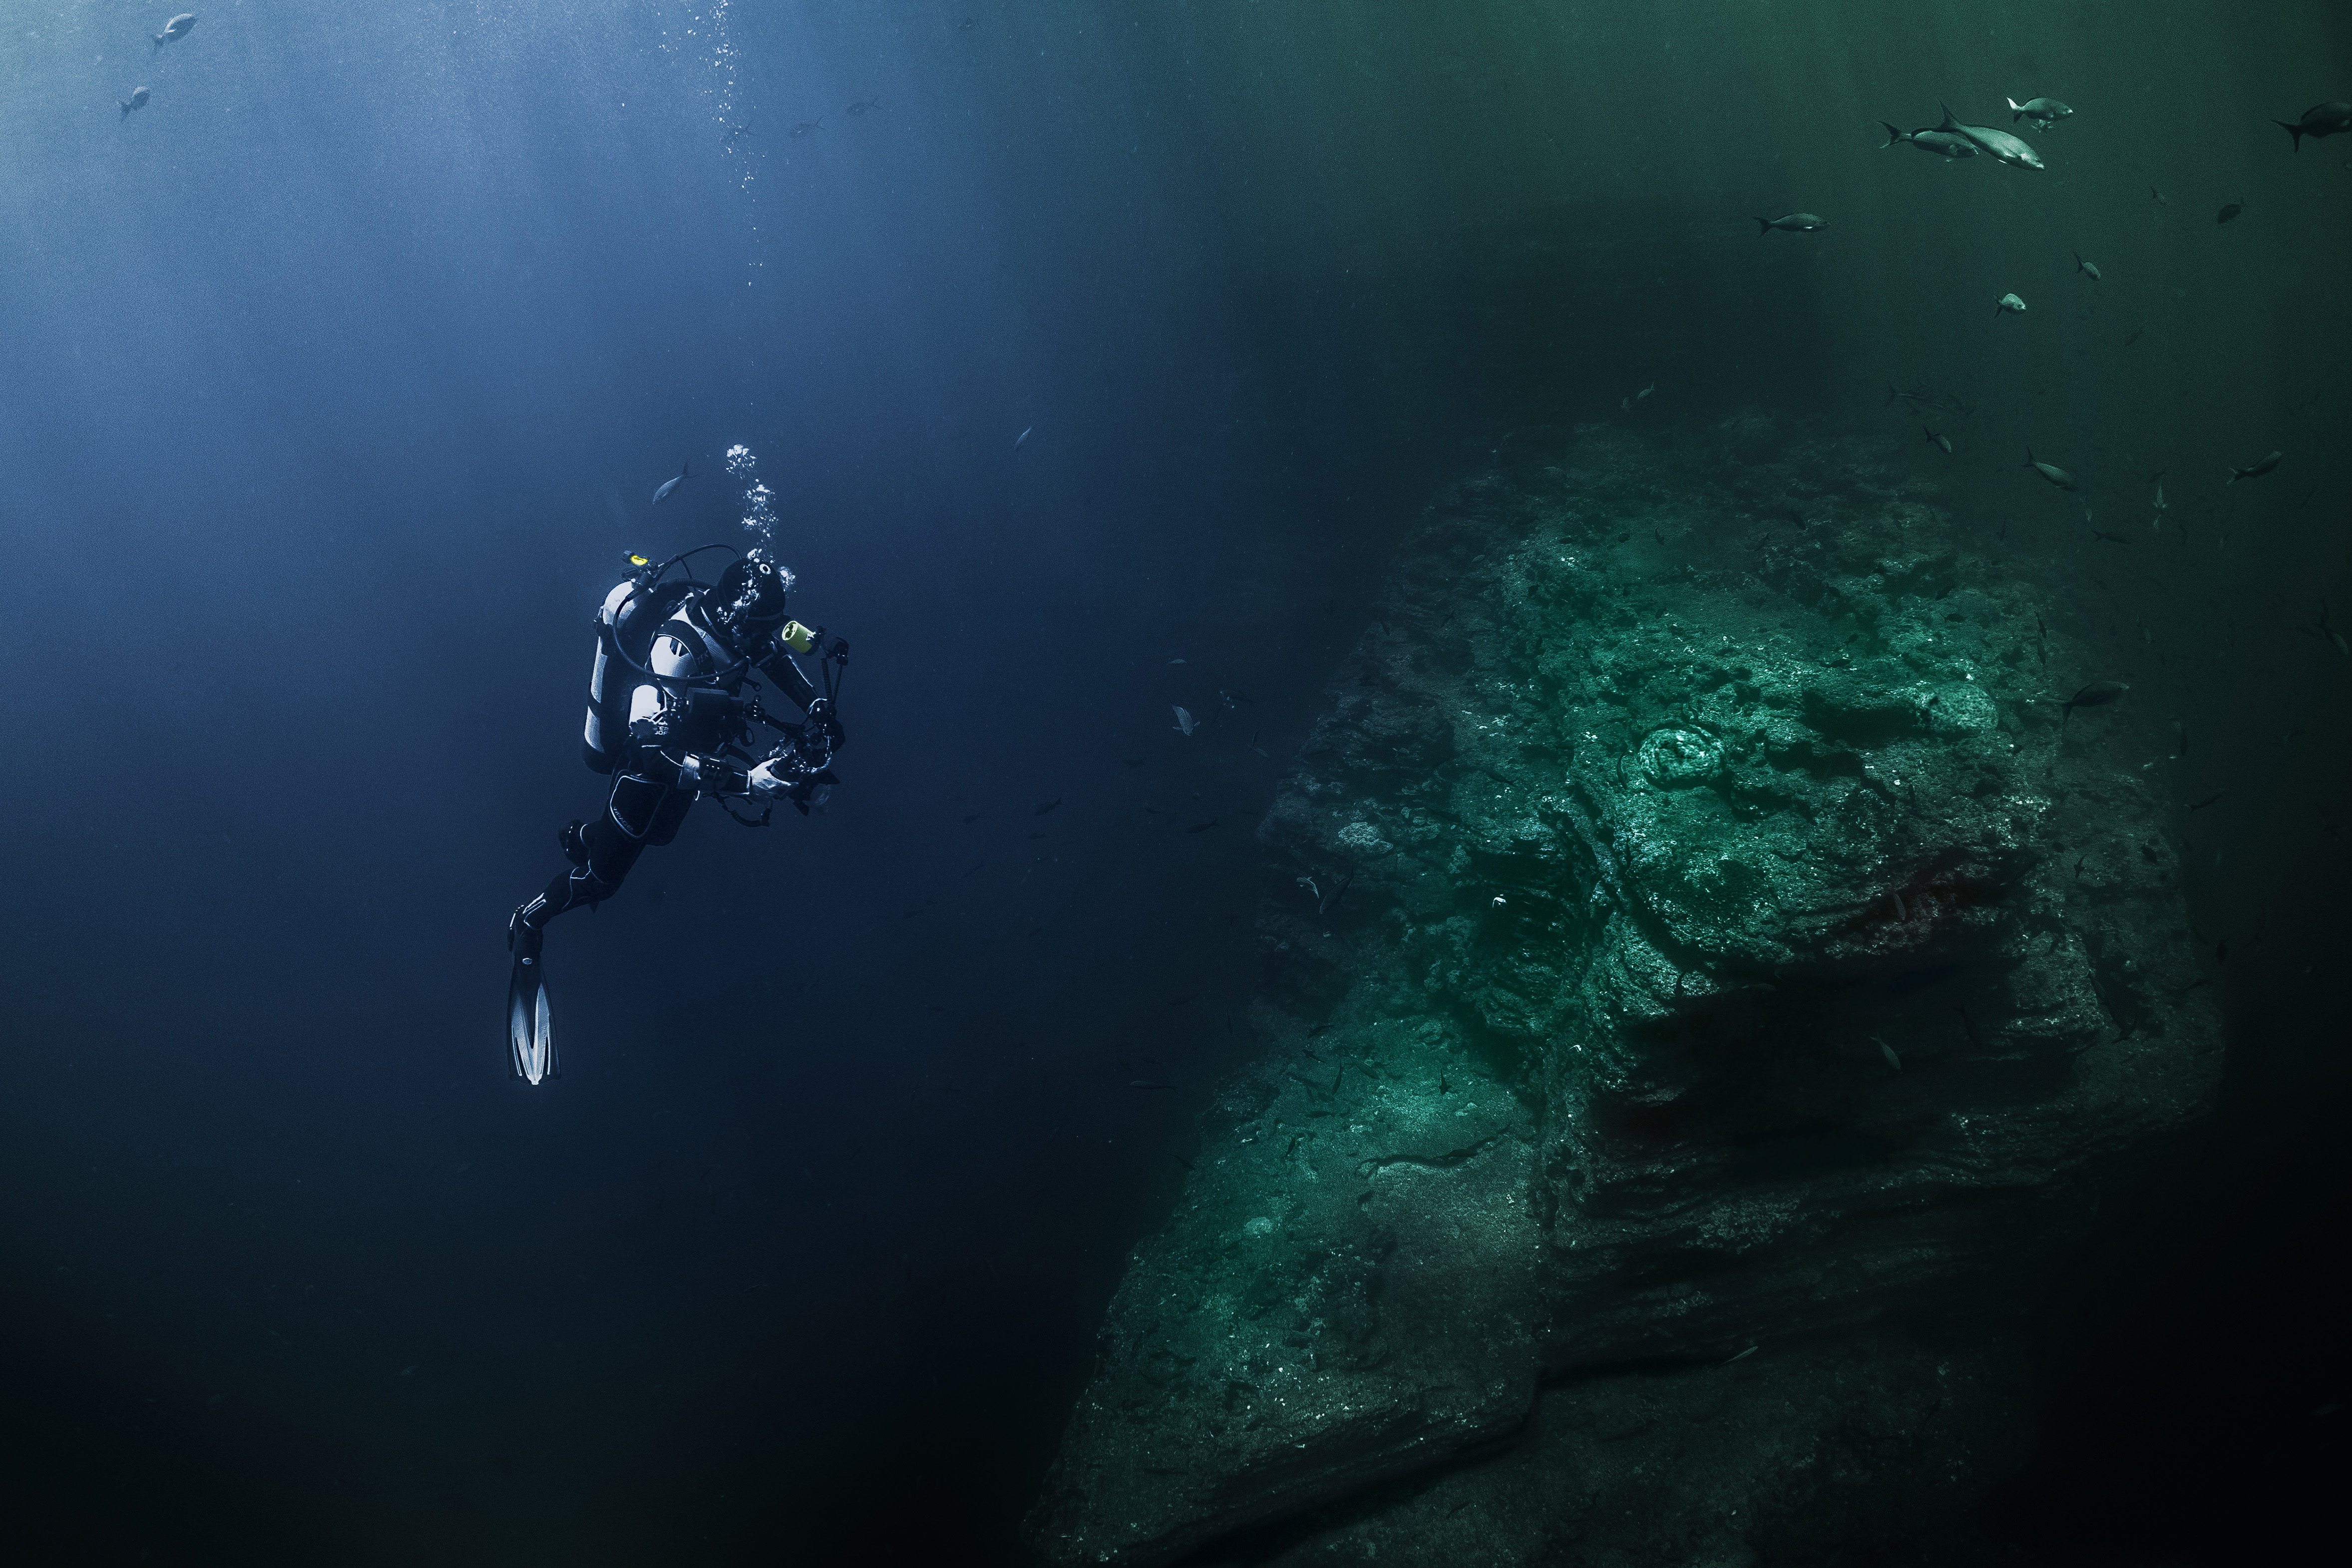
scuba diving, underwater diving, underwater, water, recreation, aquanaut, freediving, divemaster, diving equipment, organism, dry suit, diving, sea, marine biology, ocean, buoyancy compensator, snorkeling